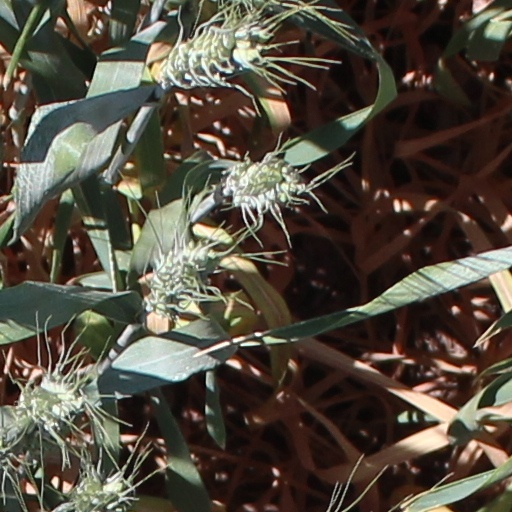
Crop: wheat